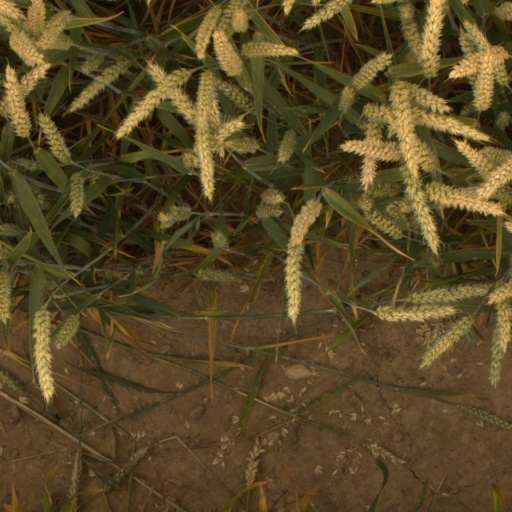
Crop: wheat